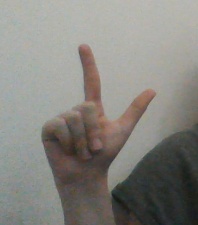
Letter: laam